Demographic history of the United States

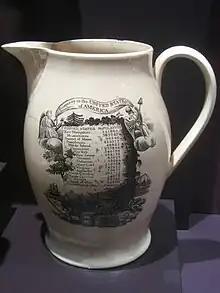
English transfer-printed Staffordshire pottery jug with US population by state, c. 1790

Nearly all non-Native American commercial activity was run in small privately owned businesses with good credit both at home and in England being essential since they were often cash poor. Most settlements were nearly independent of trade with Britain as most grew or made nearly everything they needed—the average cost of imports for most households was only about 5-15 English pounds per year. Most settlements were created by complete family groups with several generations often present. Probably close to 80% of the families owned the land they lived and farmed on. They nearly all used English Common Law as their basic code of law and, except for the French, Dutch and Germans spoke some dialect of English. They established their own popularly elected governments and courts and were mostly self-governing, self-supporting, and self-replicating.